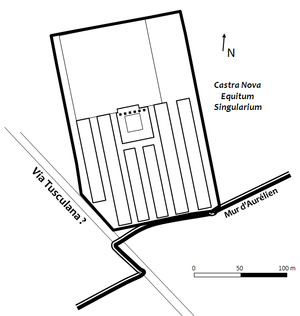
Plan des Castra Nova.
Les casernes de la Garde des Equites Singulares sont construites au cours du IIᵉ siècle afin d'abriter les Equites Singulares, en quelque sorte les gardes du corps montés de l'empereur composés d'éléments d'origine barbare. À partir du IIIᵉ siècle, le corps dispose de deux casernes, avant d'être dissous sous Constantin.